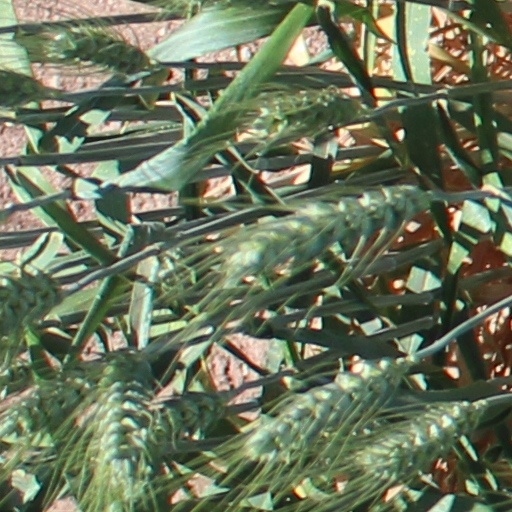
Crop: wheat